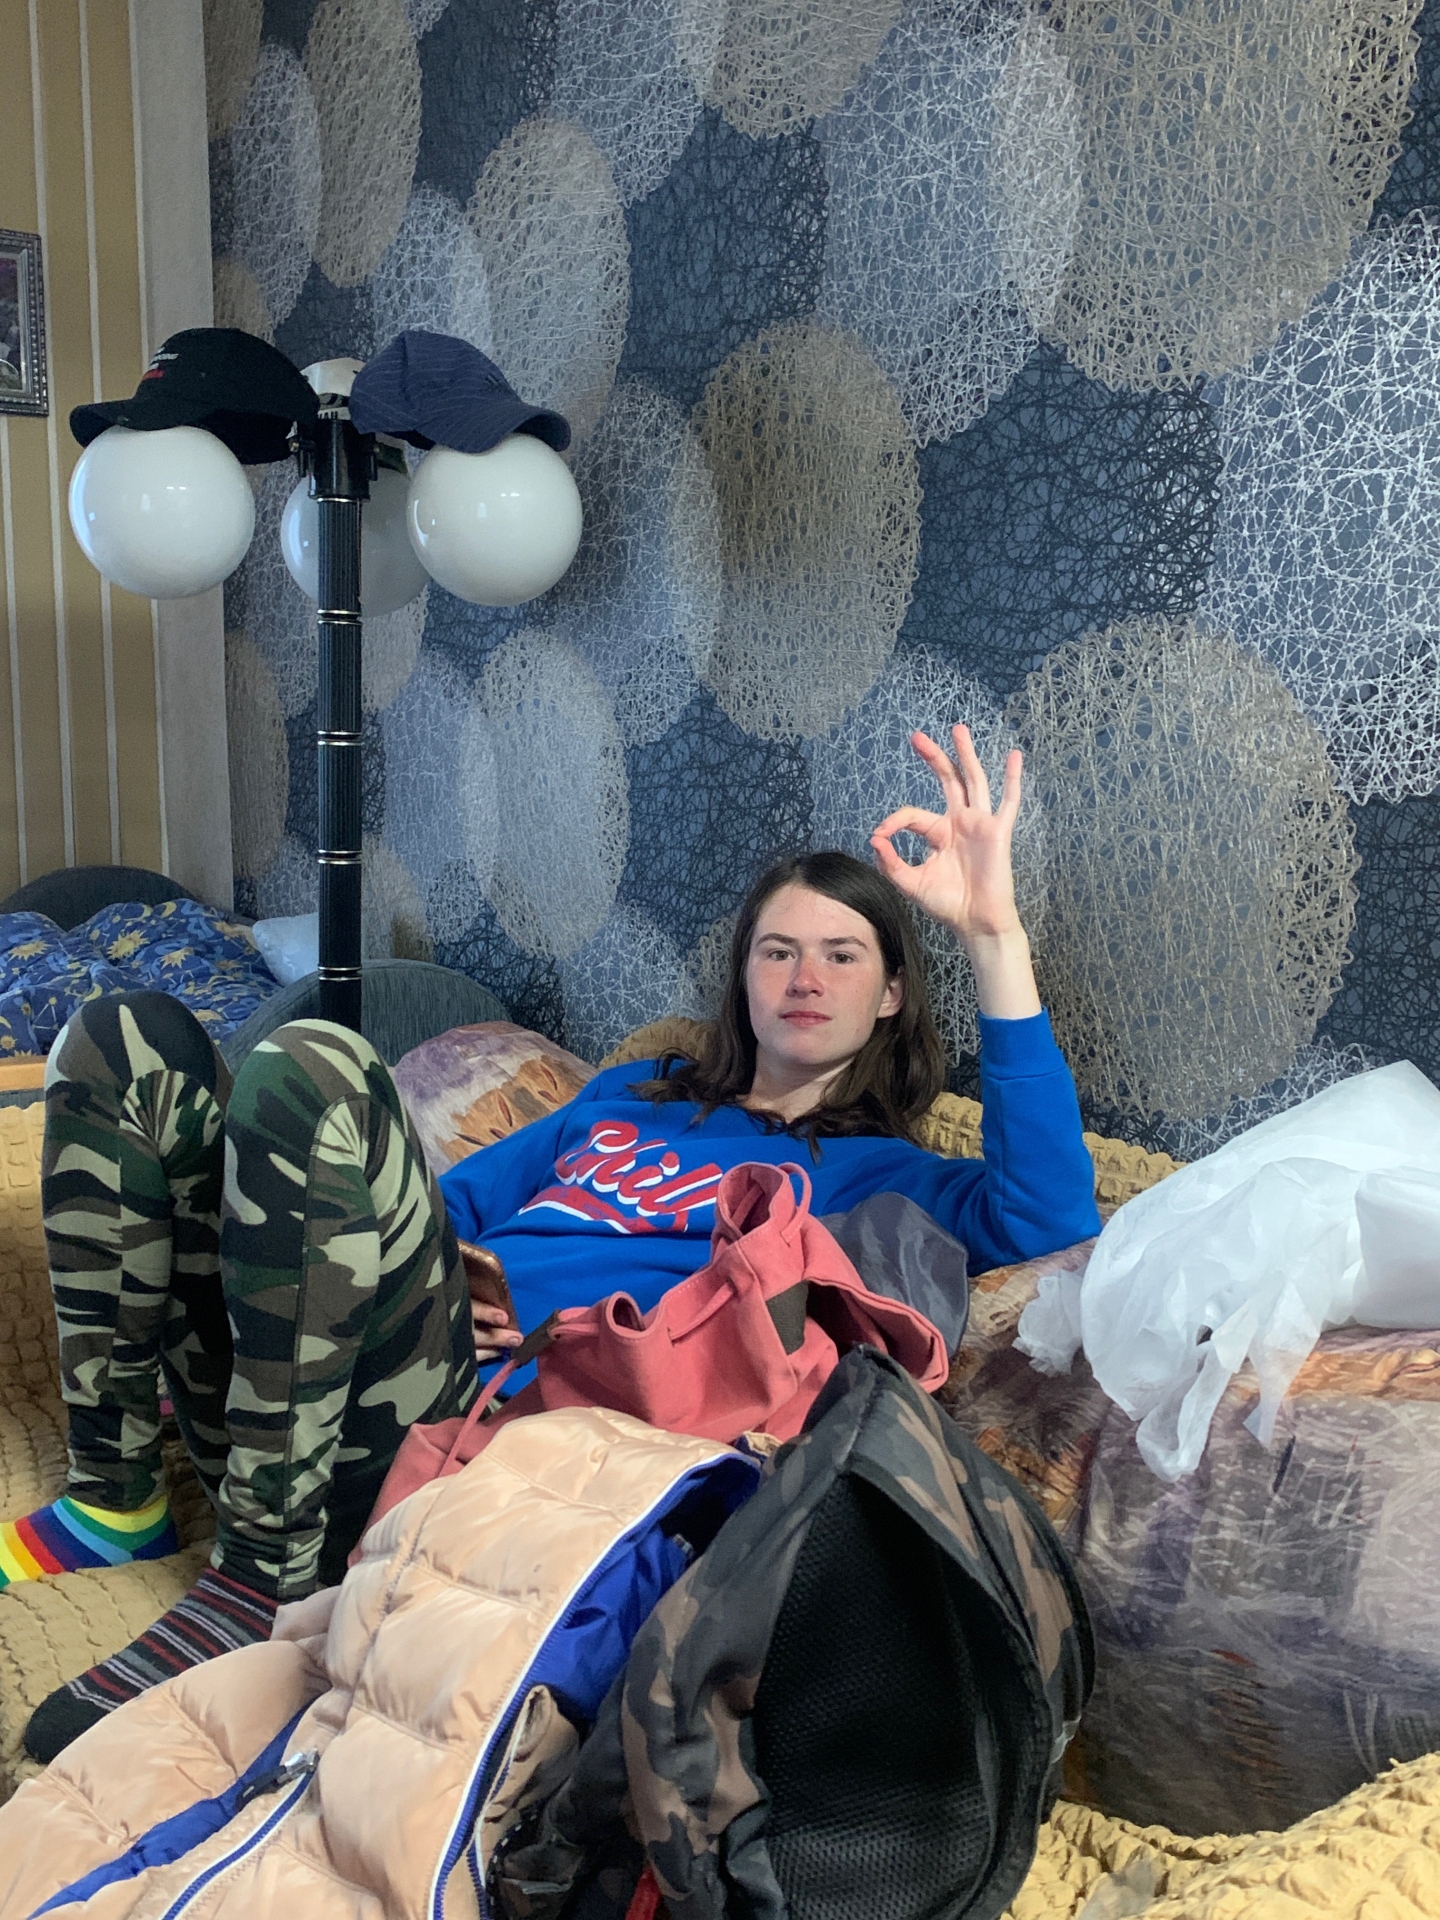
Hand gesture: ok